Gänsbrunnen

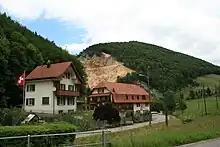
Houses near the quarry

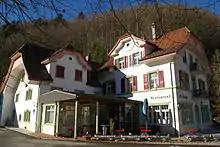
Hotel and restaurant St. Joseph

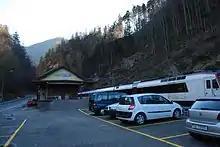
Gänsbrunnen train station

Gänsbrunnen had a population (as of 2019) of 82. , 1.0% of the population are resident foreign nationals. Over the last 10 years (1999–2009 ) the population has changed at a rate of -1.1%.